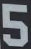
Number: 5